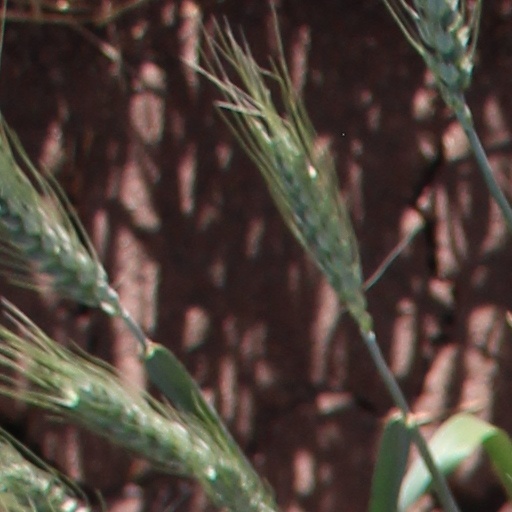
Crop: wheat